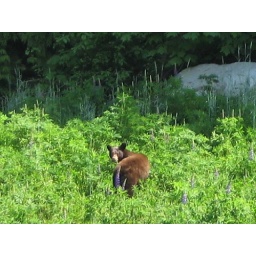
A black bear feeding in the valley just across from my aunt and uncle's place near the ocean in Vancouver